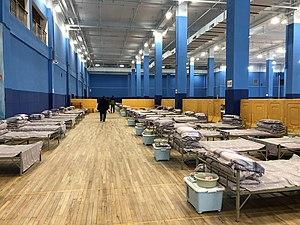
Hôpital Fangcang Réquisition et transformation du centre sportif de Tazi Lake en hôpital pour le traitement centralisé des personnes infectées par la «
L'isolement est le constat d'une situation dans laquelle un individu est séparé de gré ou de force du reste de son environnement habituel.
« Hôpital Fangcang » est en Chine un nom général donnée à un hôpital militaire de campagne.
La quarantaine consiste à isoler des personnes, des animaux, ou des végétaux durant un certain temps, en cas de suspicion de maladies contagieuses, pour empêcher leur propagation. En empêchant les personnes d'avoir des contacts avec des individus sains se trouvant à l'extérieur de la zone de confinement, on rend la contagion impossible et les maladies infectieuses disparaissent d'elles-mêmes. C'est une mesure-barrière ; l'une des méthodes de prévention et de gestion des risques liés aux maladies infectieuses.
La pandémie de Covid-19 est une pandémie d'une maladie infectieuse émergente, appelée la maladie à coronavirus 2019 ou Covid-19, provoquée par le coronavirus SARS-CoV-2, apparue à Wuhan le 17 novembre 2019, dans la province de Hubei, avant de se propager dans le monde.